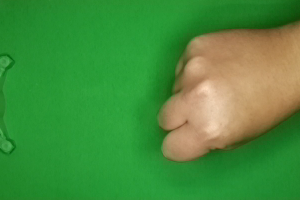
Label: rock